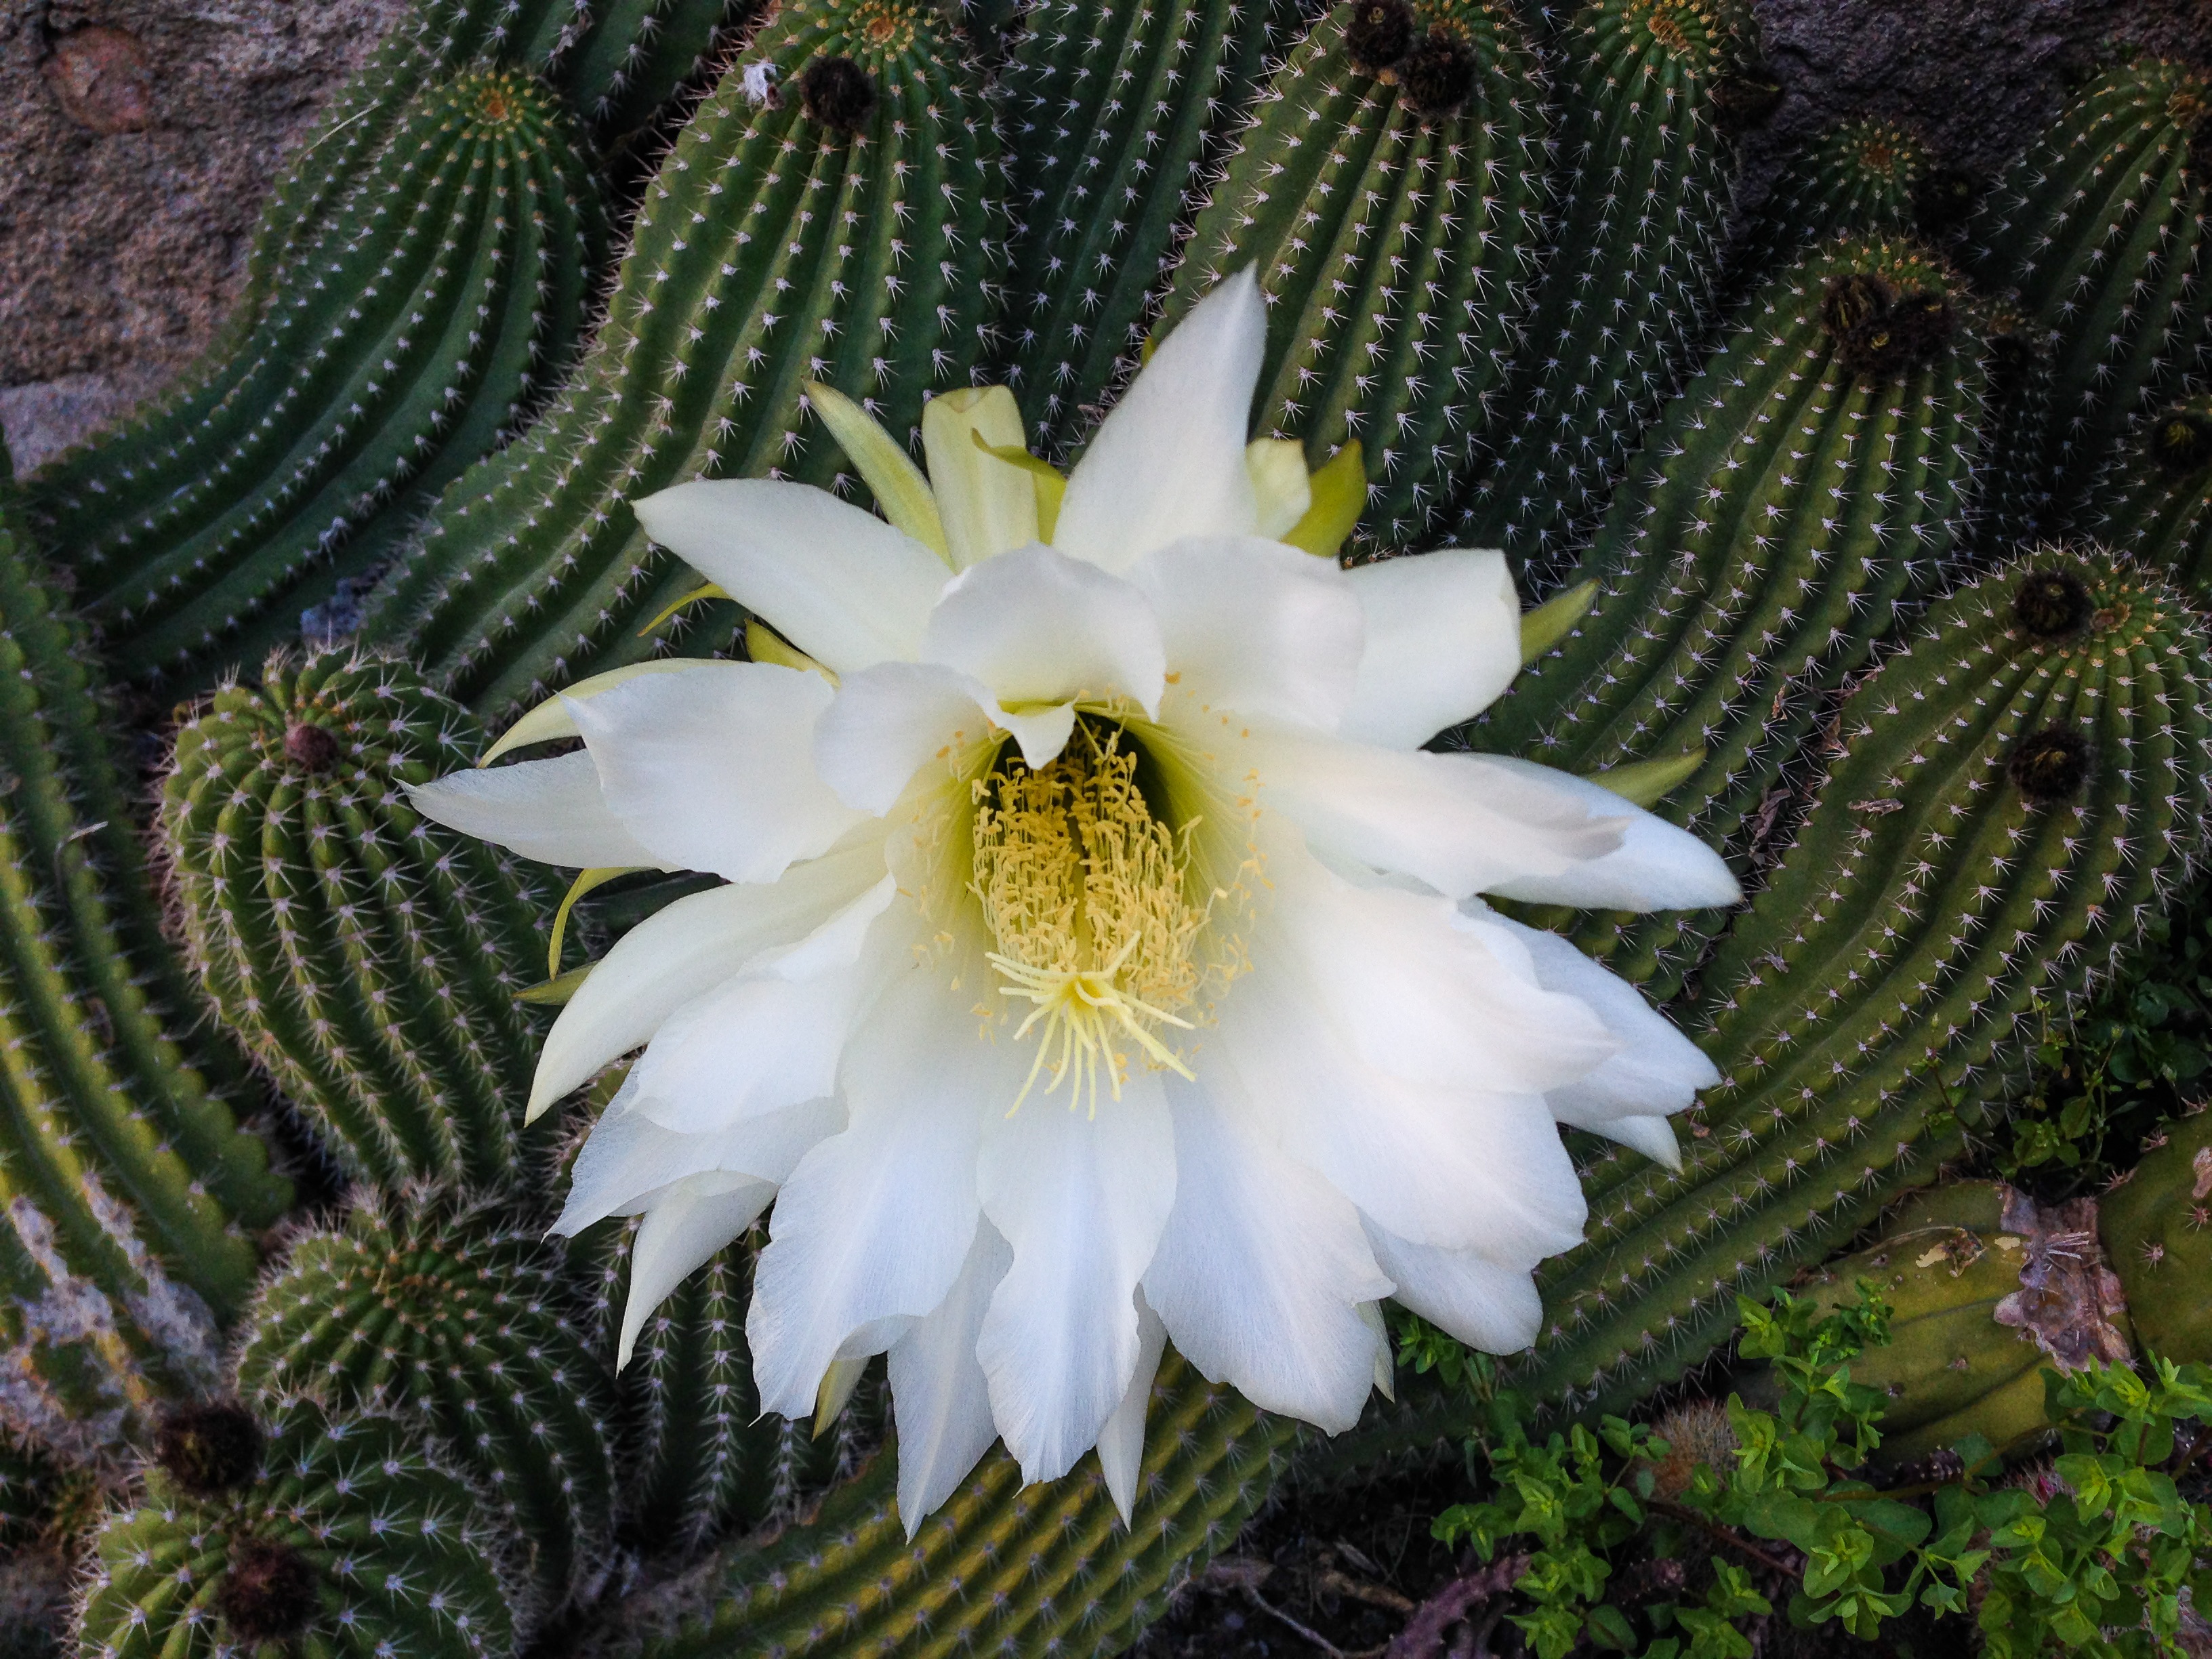
cactus, plant, flower, spring, botany, flora, white flower, caryophyllales, macro photography, quills, flowering plant, land plant, hedgehog cactus, moonlight cactus, large flowered cactus